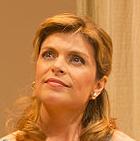
Age: 38